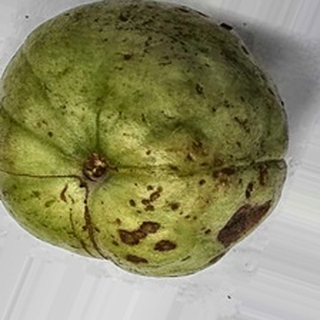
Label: guava_anthracnose